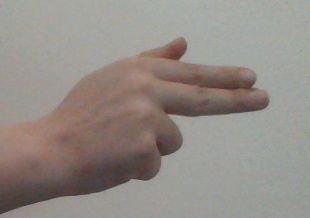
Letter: ghain